Power of attorney

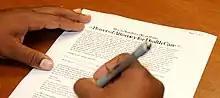
Power of attorney

A power of attorney (POA) or letter of attorney is a written authorization to represent or act on another's behalf in private affairs (which may be financial or regarding health and welfare), business, or some other legal matter. The person authorizing the other to act is the "principal", "grantor", or "donor" (of the power). The one authorized to act is the "agent", attorney, or in some common law jurisdictions, the attorney-in-fact.